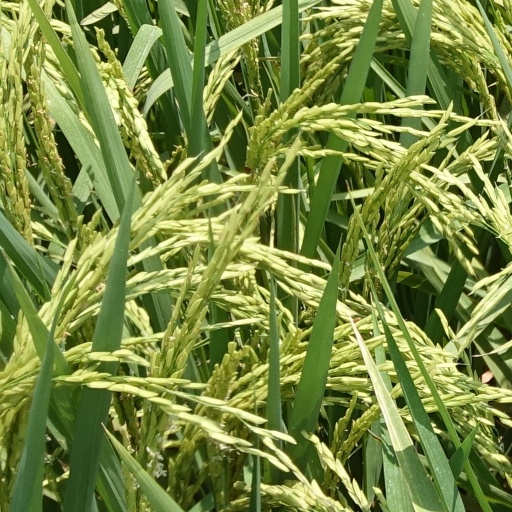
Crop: rice